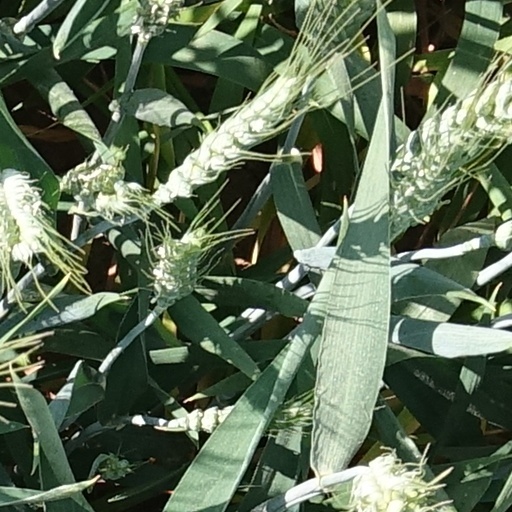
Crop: wheat